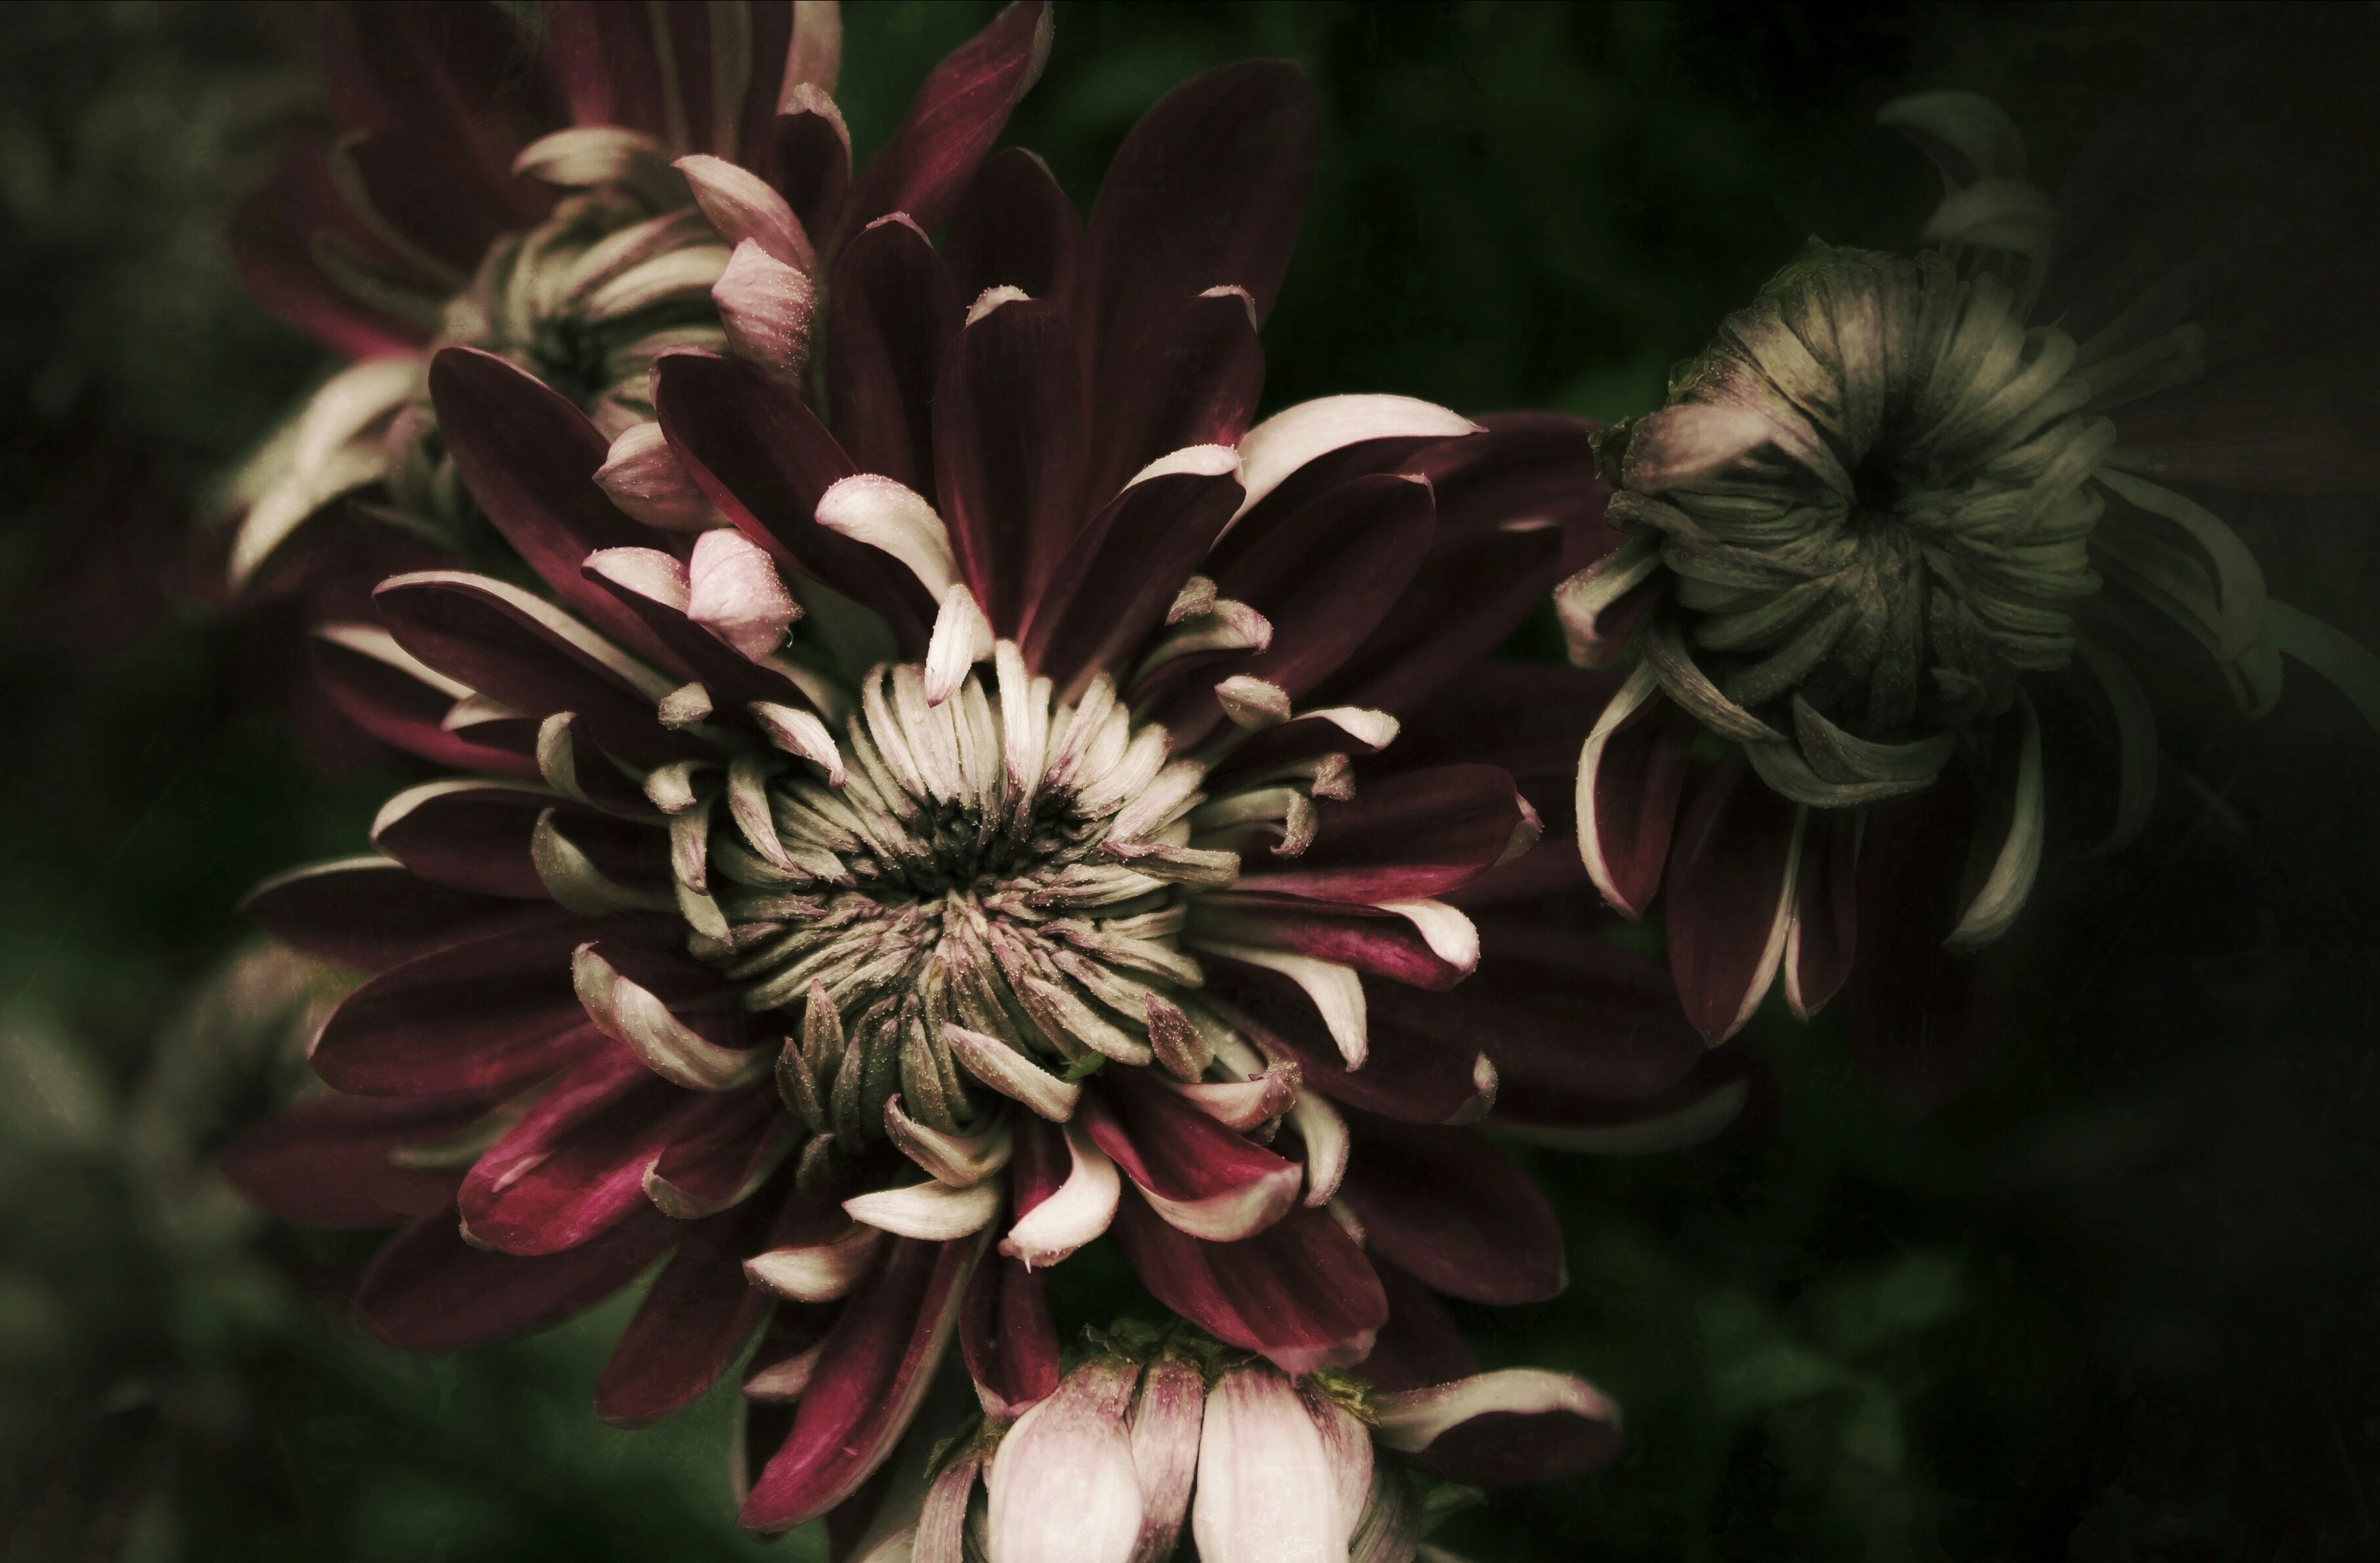
plant, flower, petal, dark, macro, autumn, botany, flora, wildflower, violet, chrysanthemum, floristry, macro photography, flowering plant, daisy family, plant stem, land plant